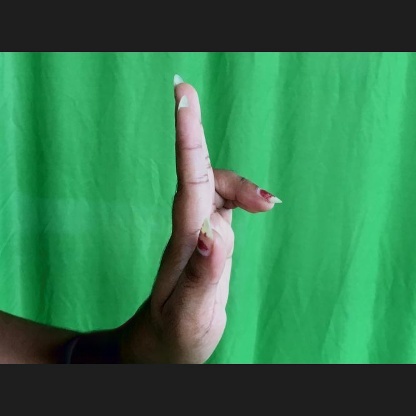
Mudra: Ardhapathaka